Americana, São Paulo

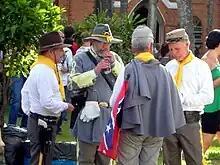
Confederate descendants at a Confederate party

At the time of the beginning of the Getúlio Vargas dictatorship in Brazil in 1930, Americana was undergoing a profound economic transformation due to the rise of the textile industry there (the city was known as the "Rayon Capital").